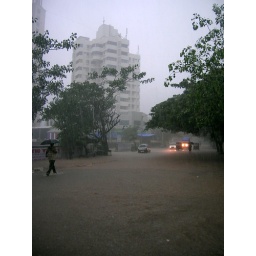
Knee deep water on the road in front of China Valley